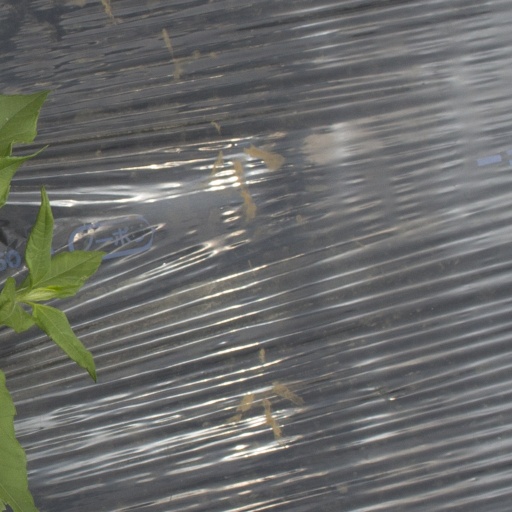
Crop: Jerusalem artichoke